Stéfan Louw

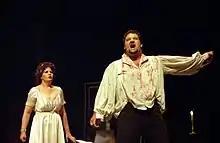

Stéfan Louw is a South African operatic tenor, regarded as one of South Africa's leading tenors. He has been performing opera since 1995.